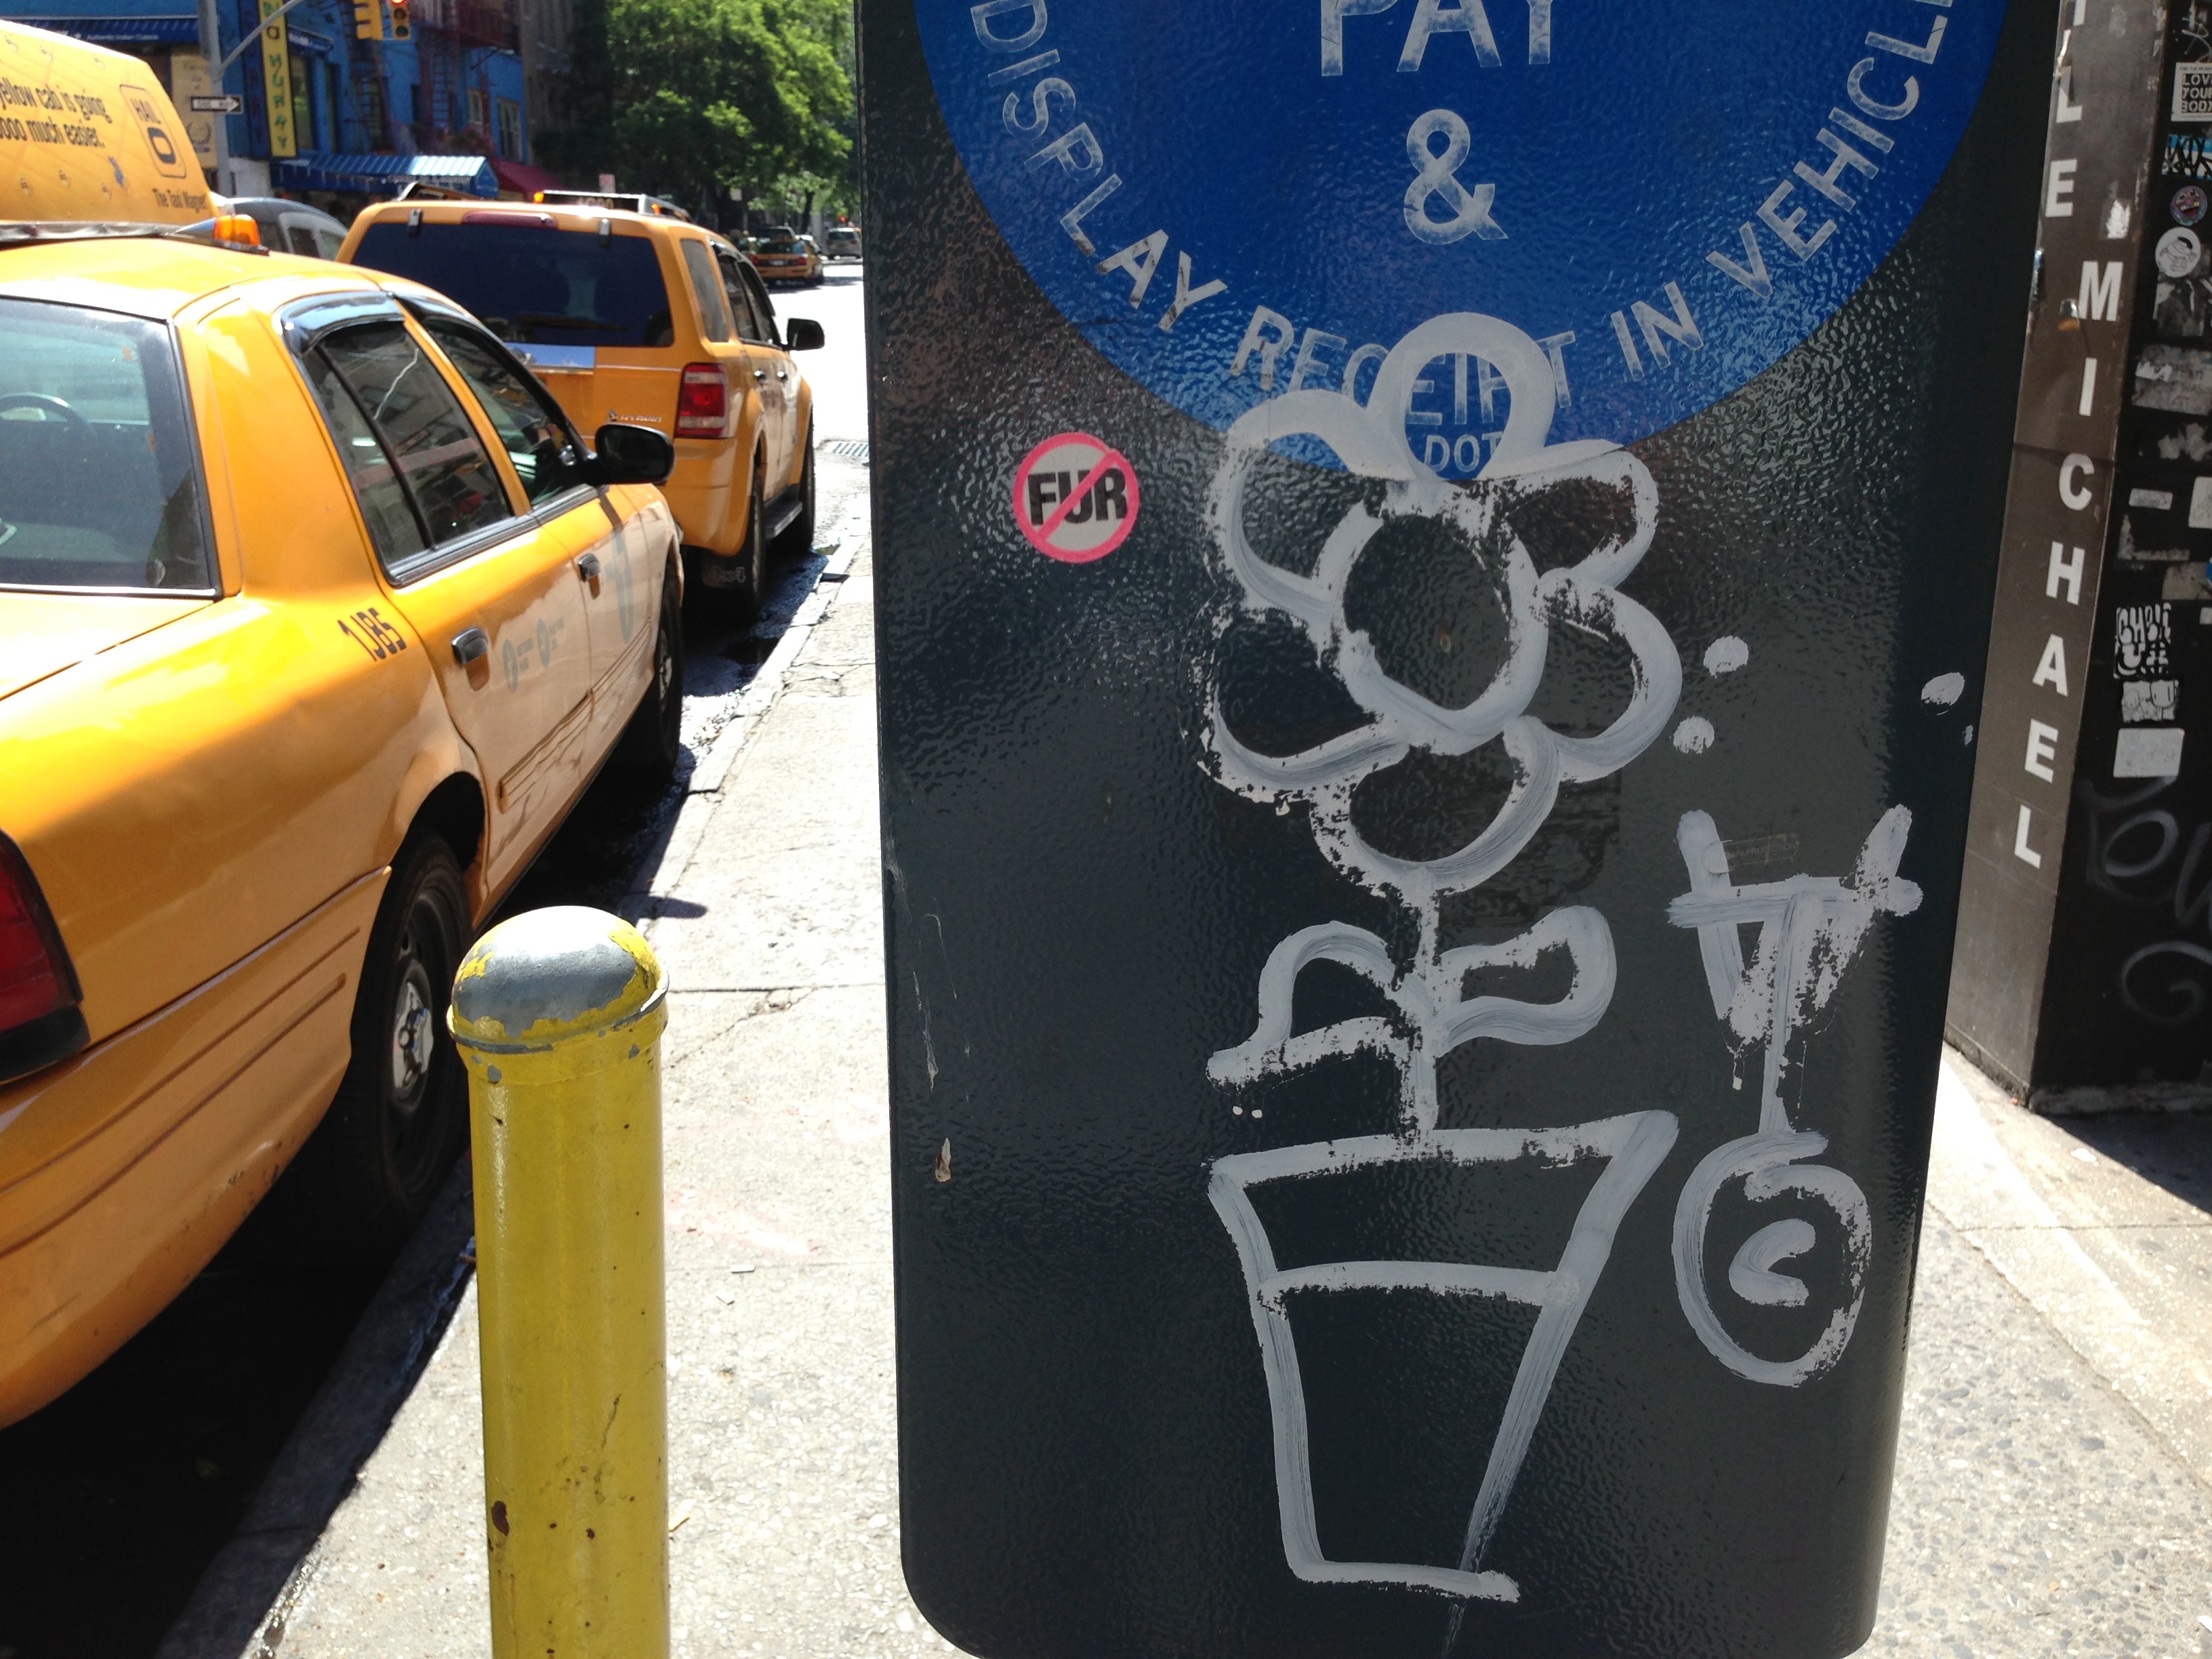
vehicle, art, raildog